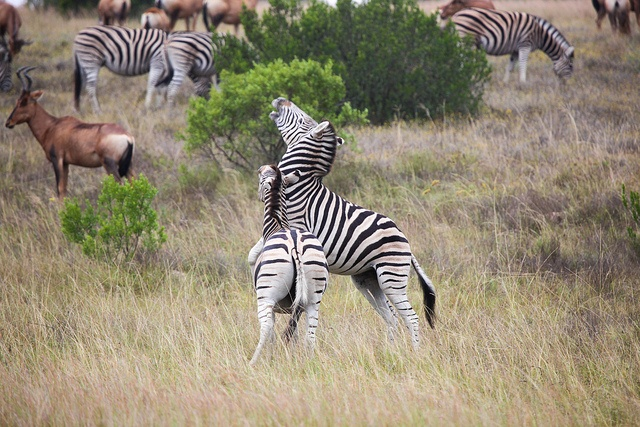
A herd of zebra grazing next to a moose on a dry grass covered field.
A group of zebras is on a field with antelopes.
Heard of zebra and gazelles in a field of tall grass.
A couple of zebras jumping around in a field.
A zebra rears his head in a field as other zebras and an antelope are grazing.